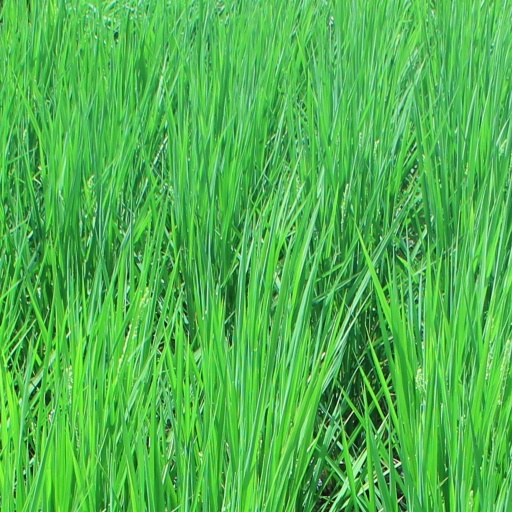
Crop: rice